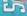
Number: 5